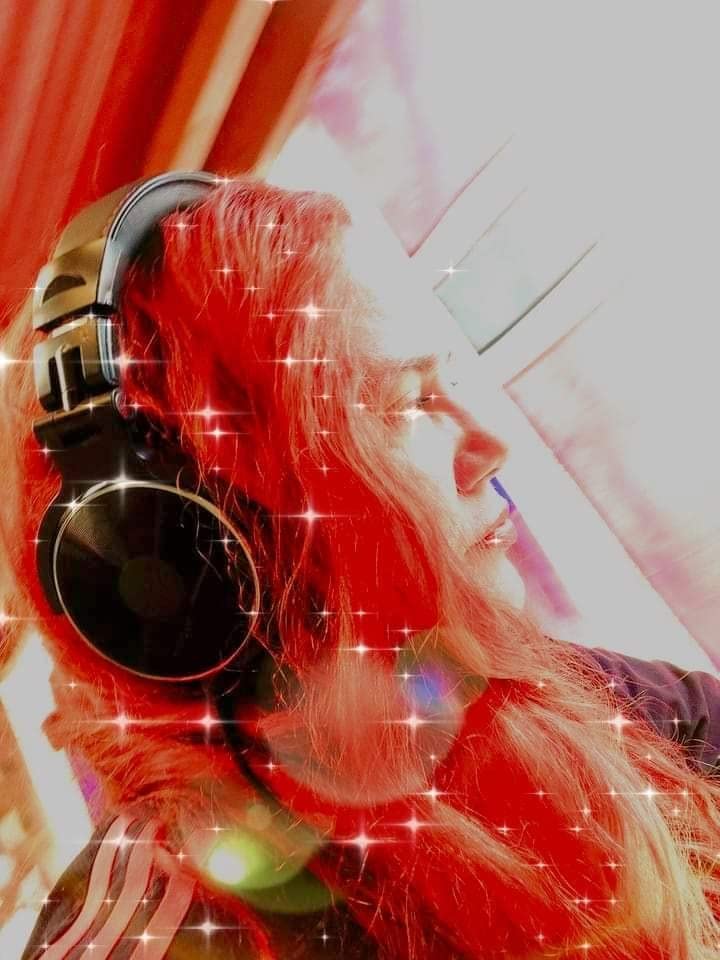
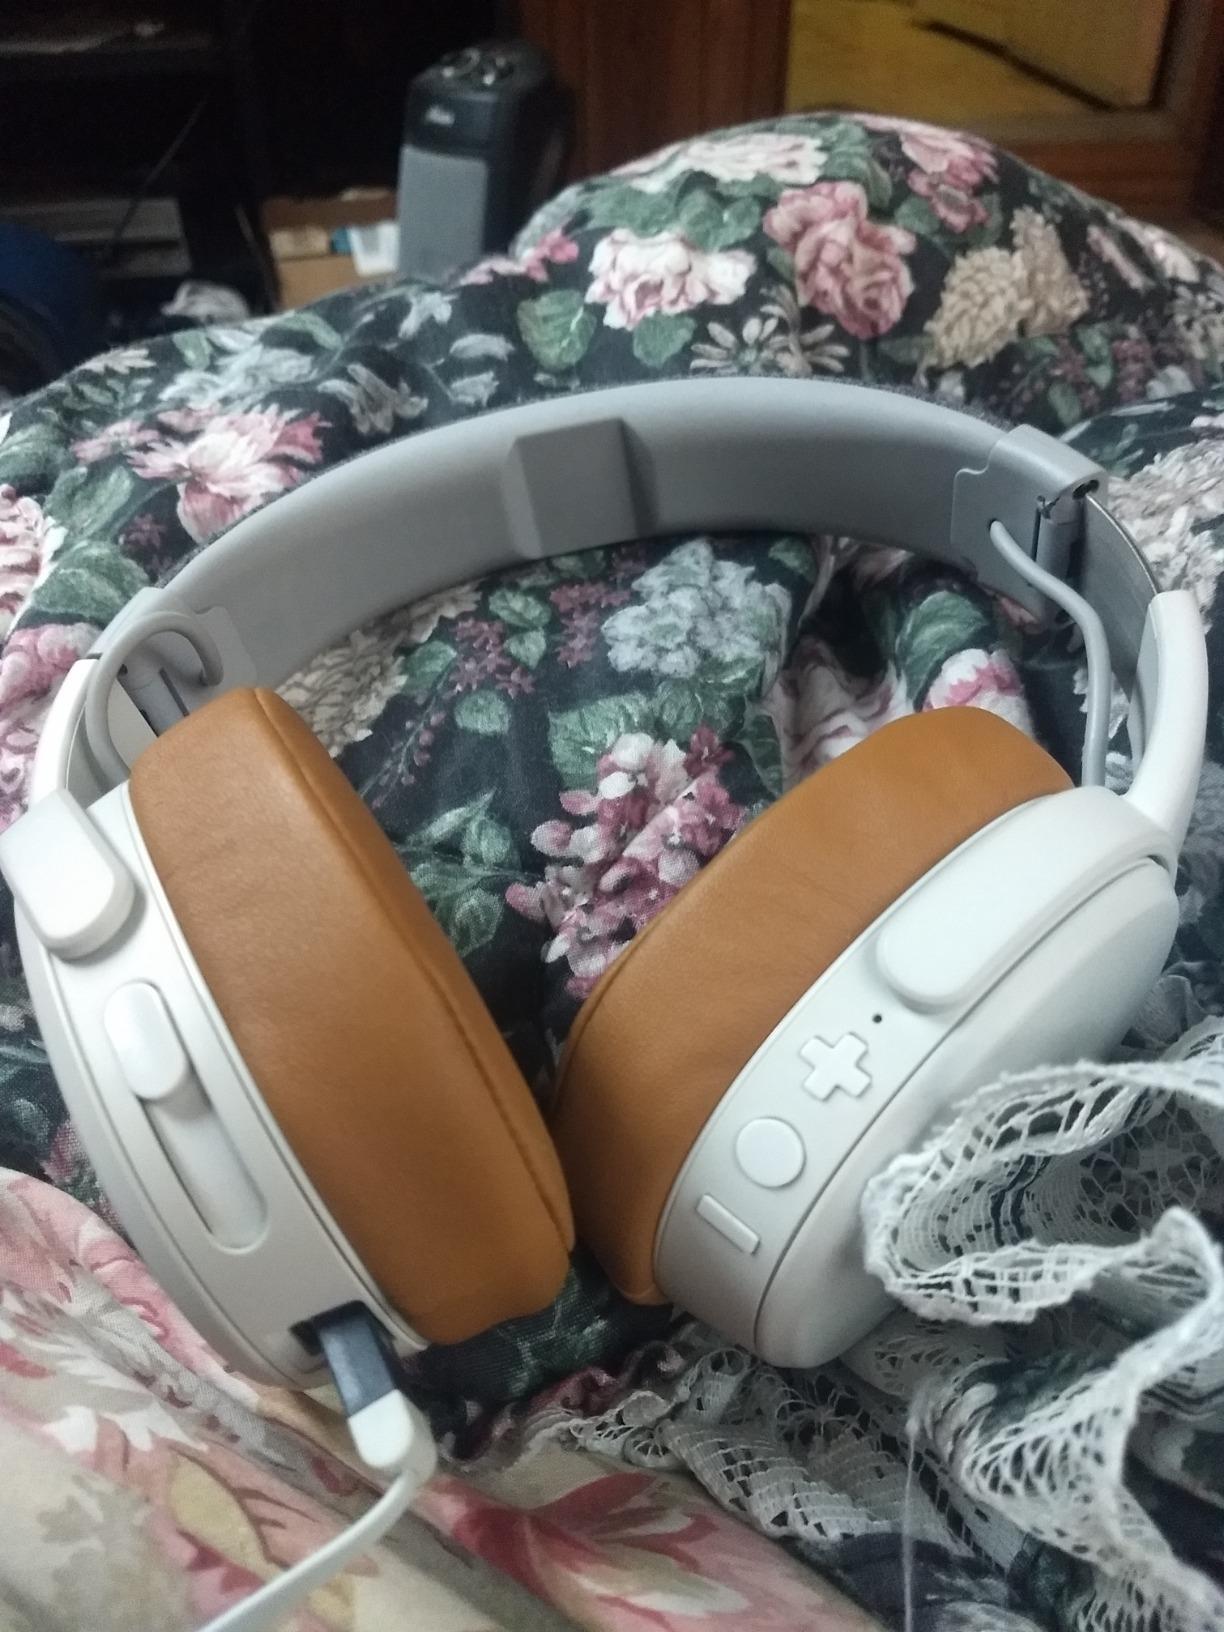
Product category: headphones
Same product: no